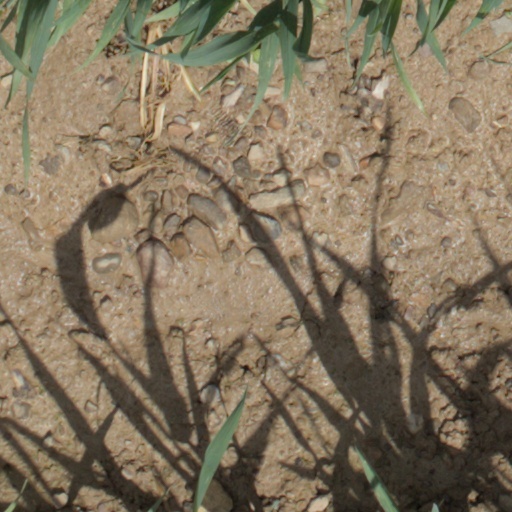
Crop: wheat